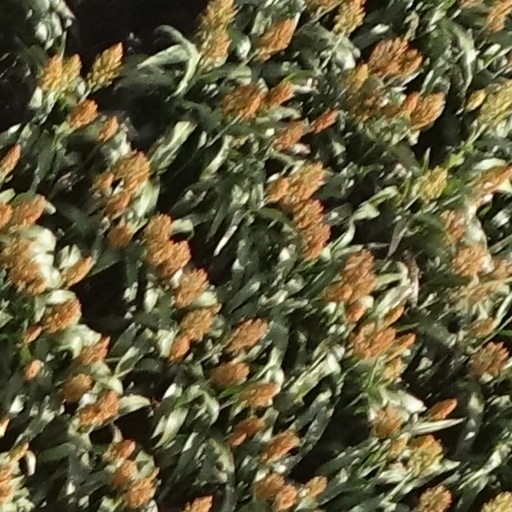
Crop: sorghum